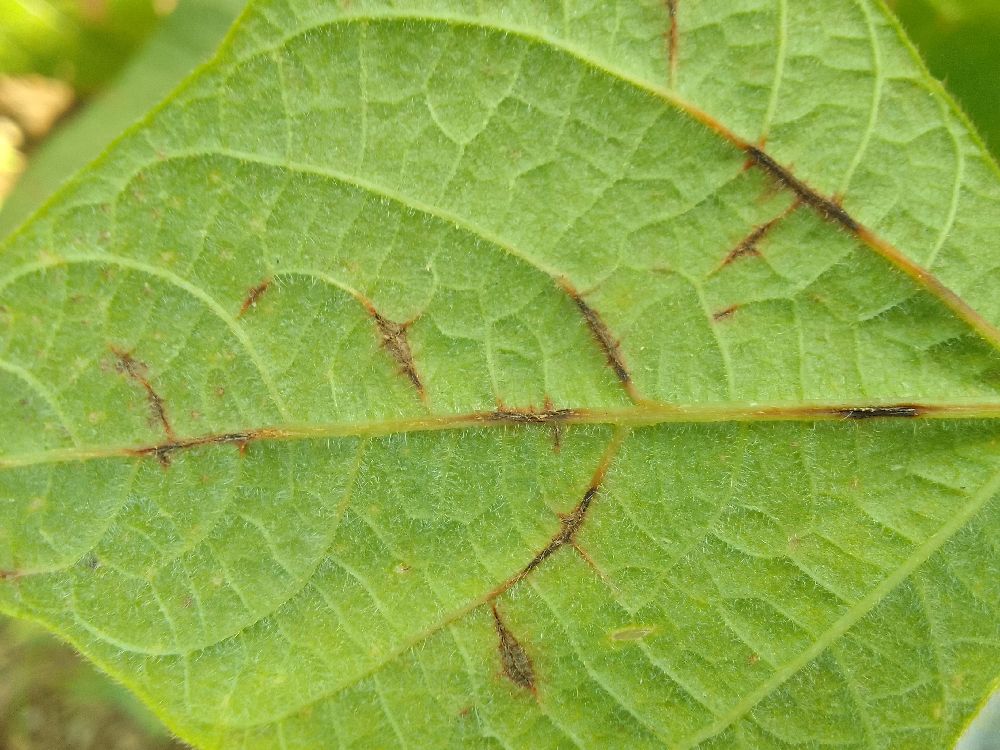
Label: anthracnose